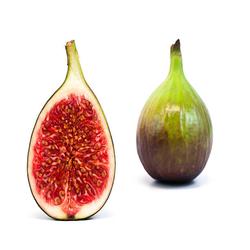
Label: Fig